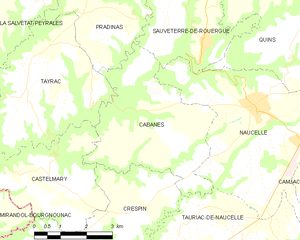
Cabanès est une commune française située dans le département de l'Aveyron en région Occitanie.